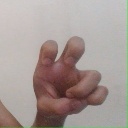
अक्षर: छ